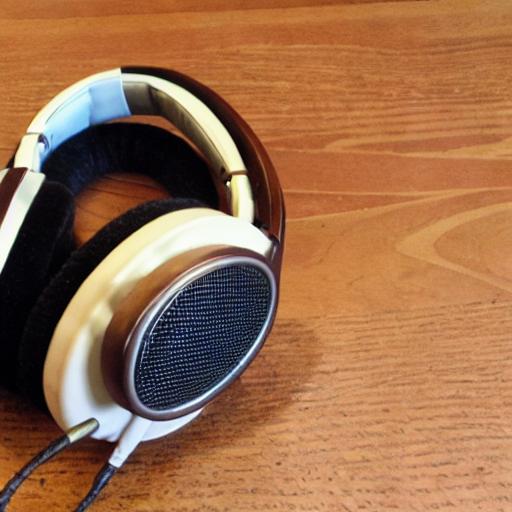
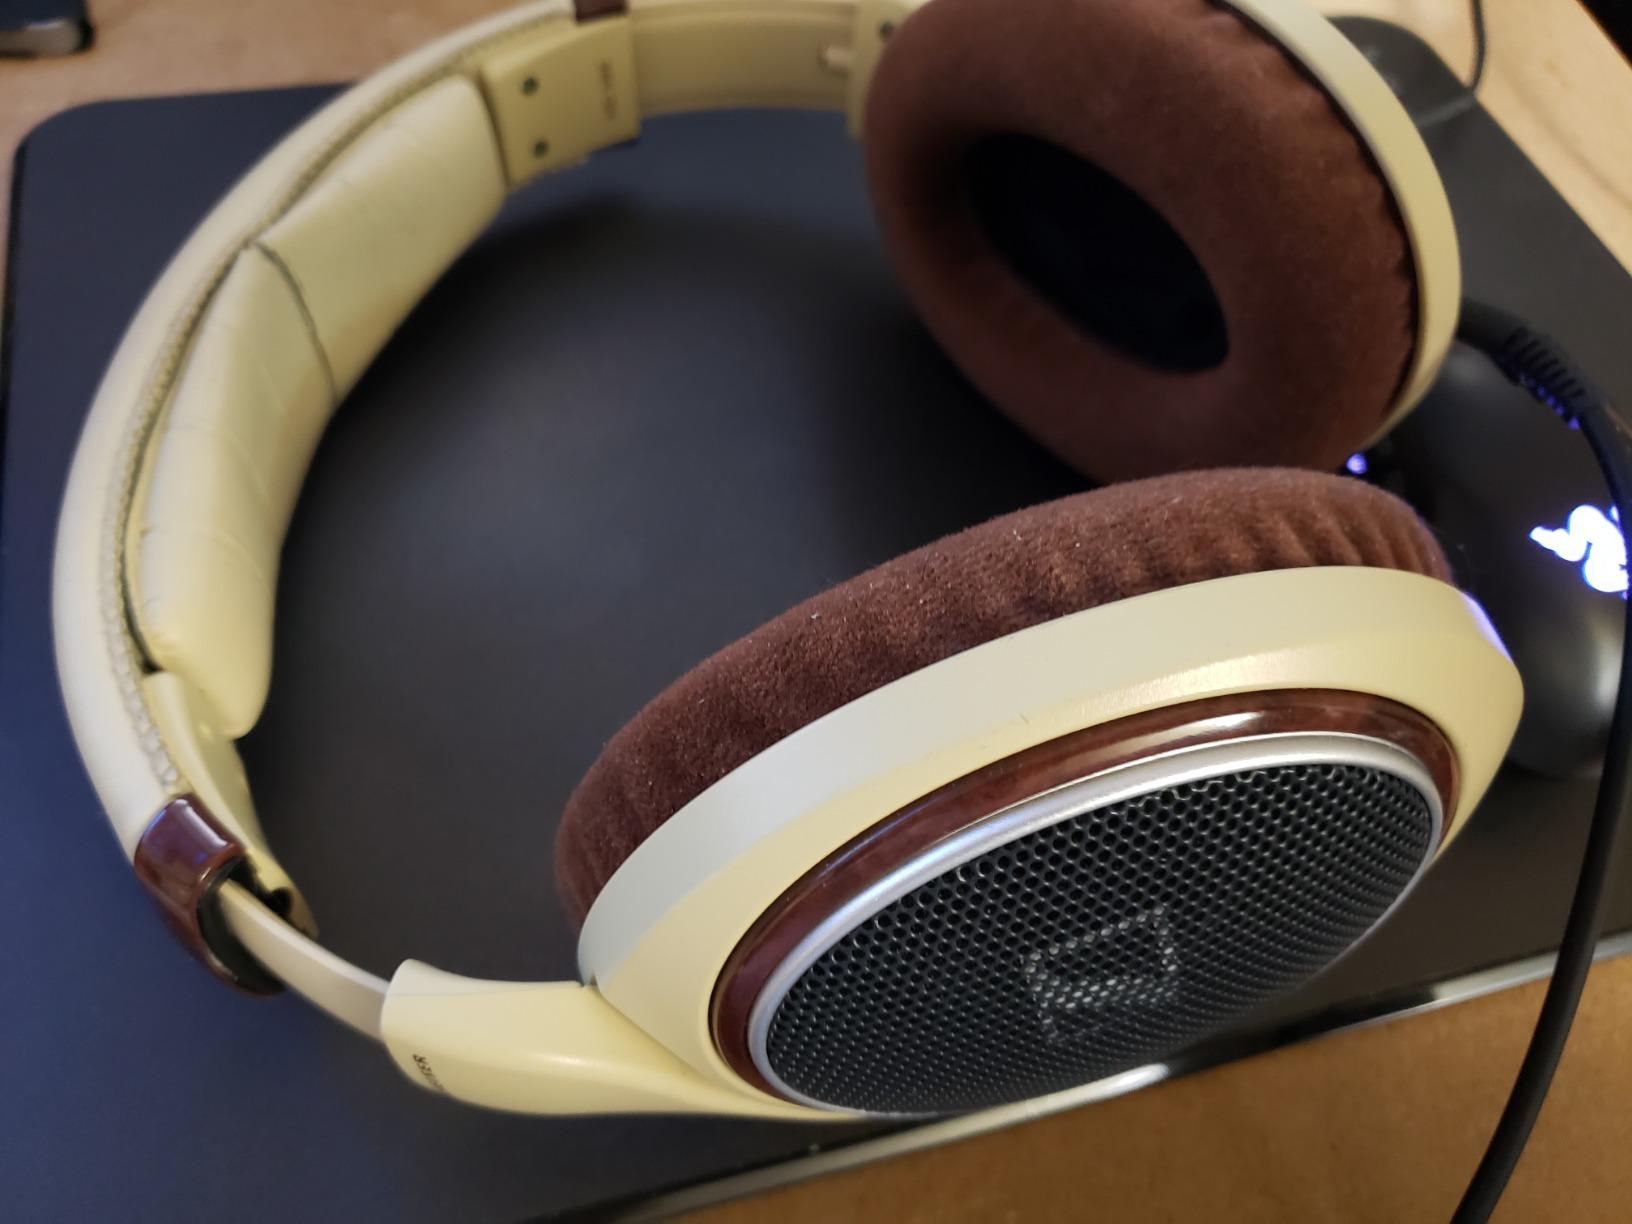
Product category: headphones
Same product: no